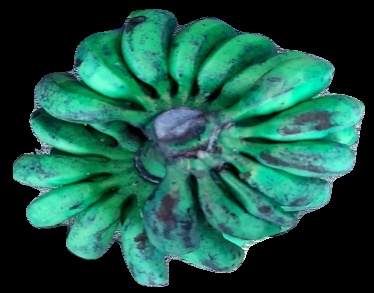
Variety: rasbale
Grade: grade3